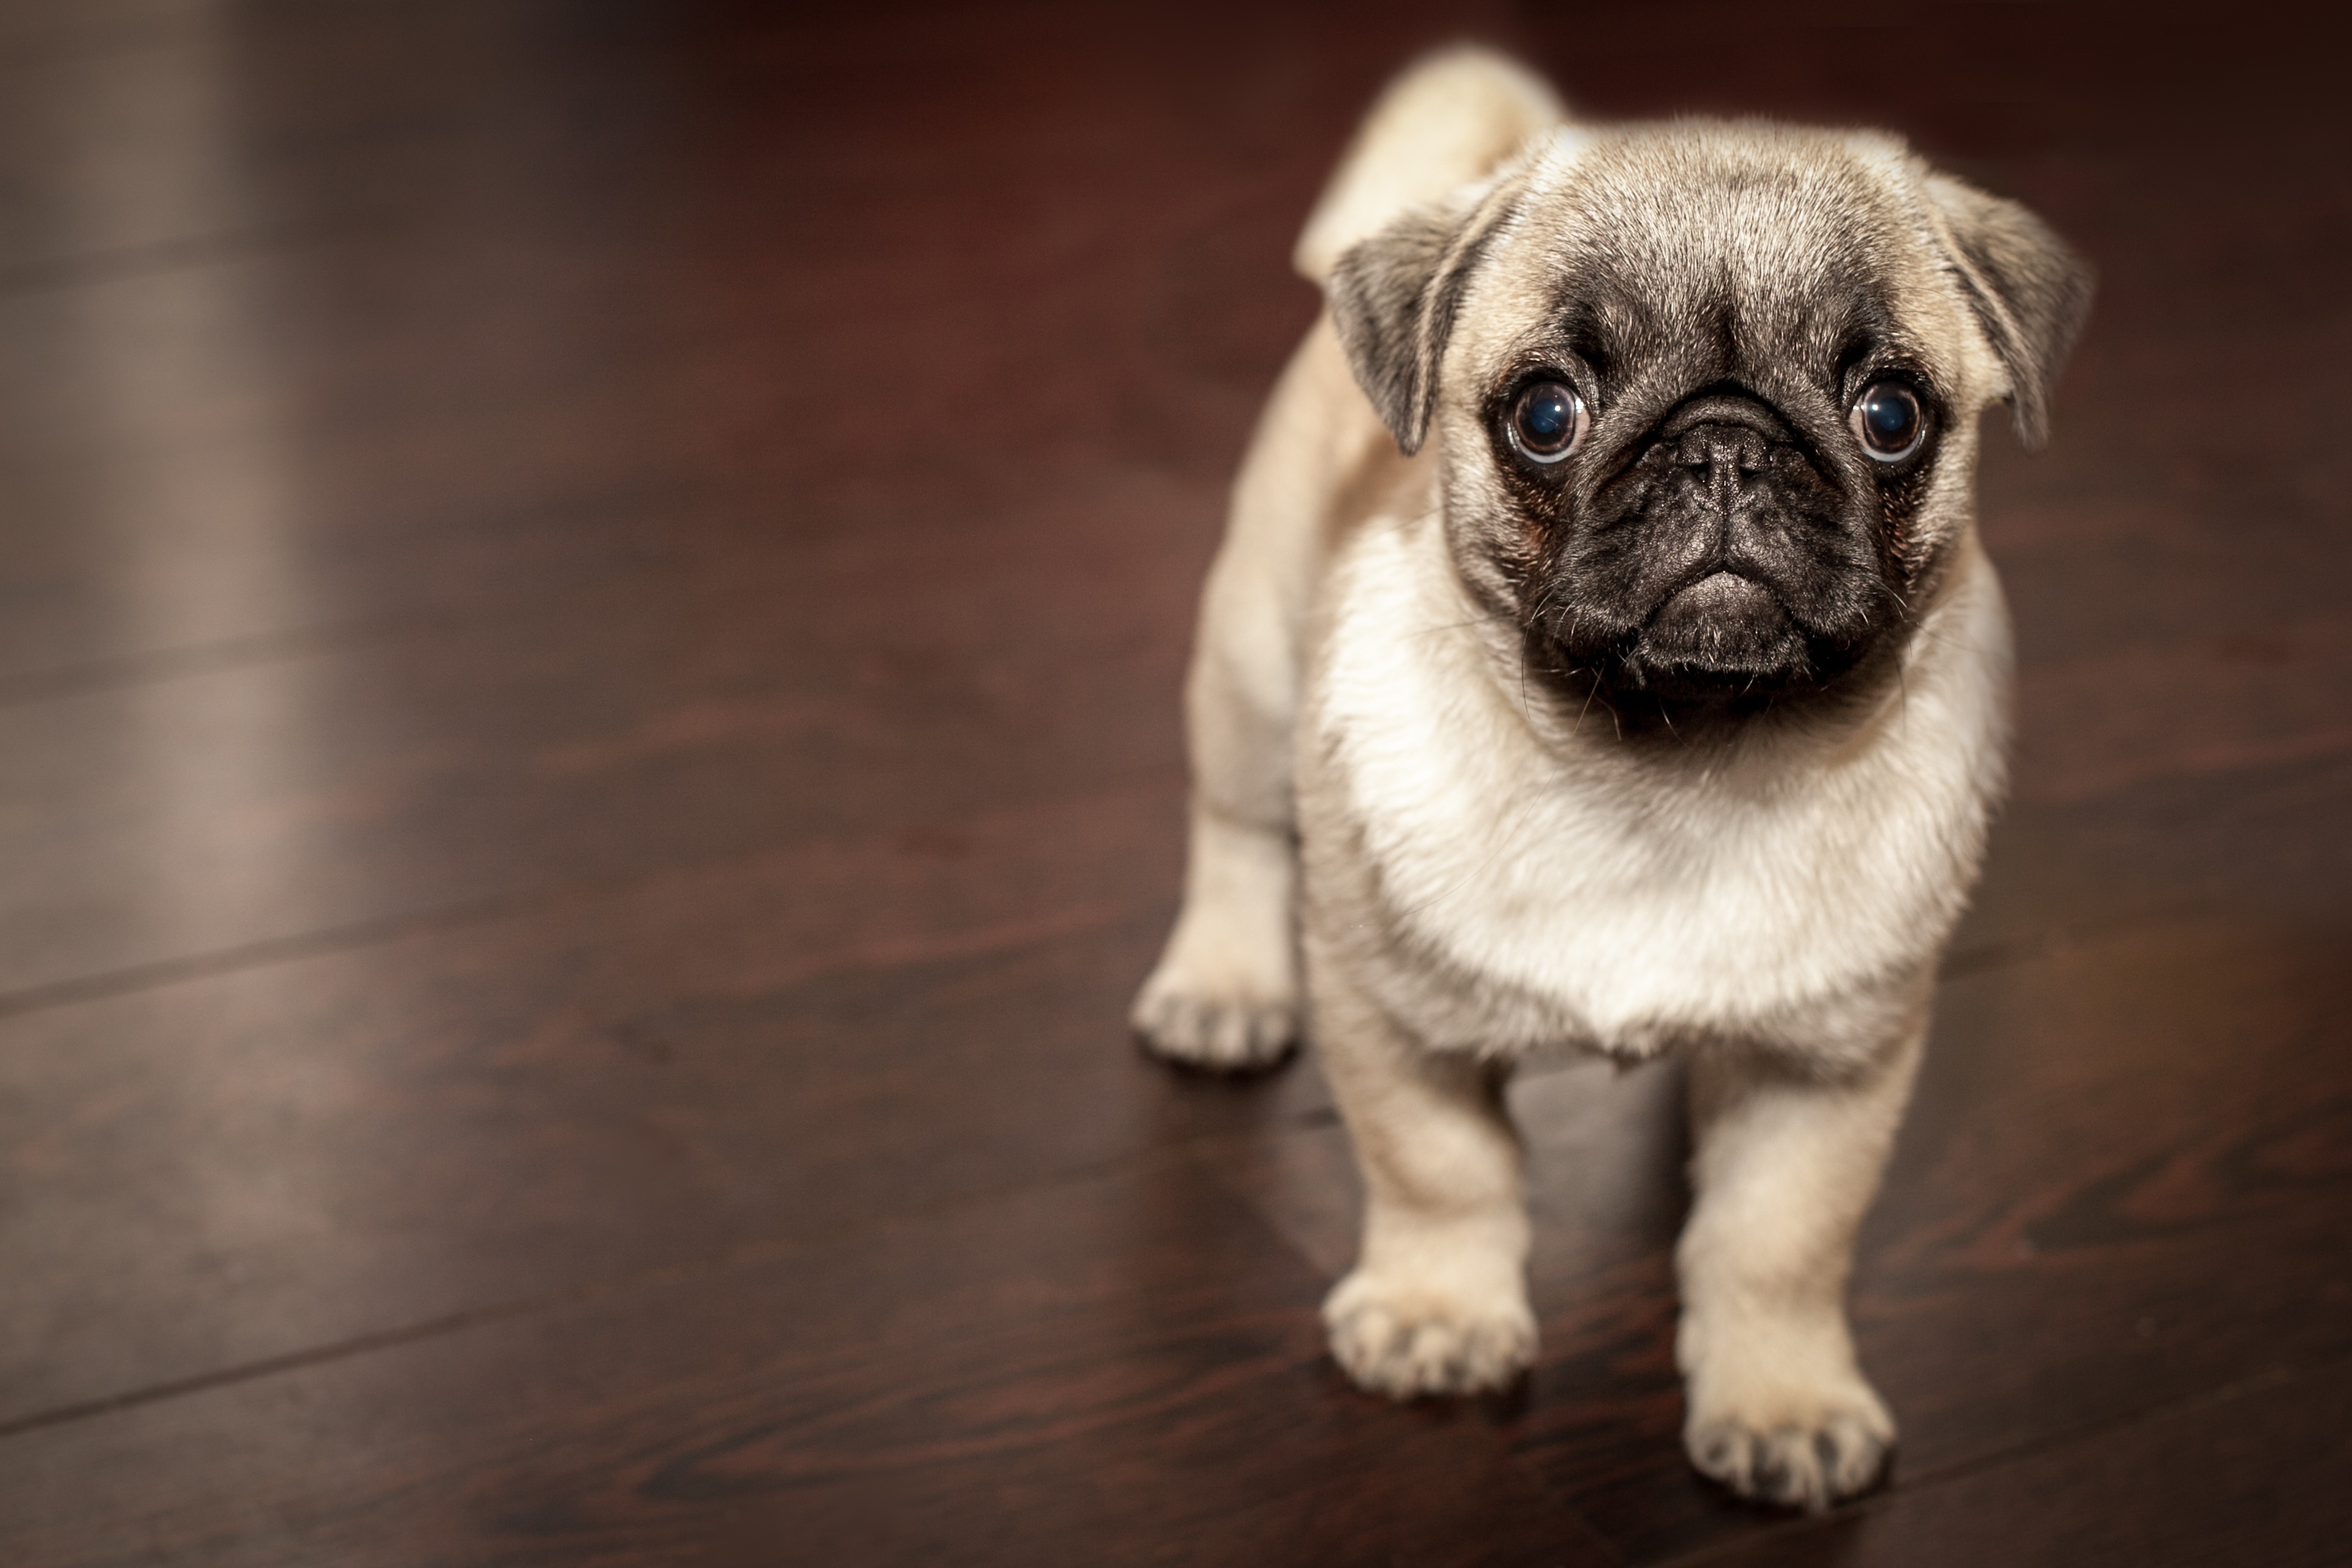
puppy, dog, animal, cute, pet, mammal, pug, vertebrate, dog breed, dog like mammal, carnivoran, dog breed group, dog crossbreeds